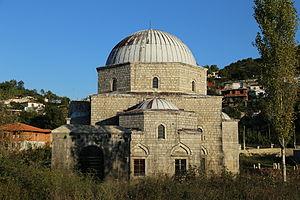
La mosquée de plomb est une mosquée du XVIIIe siècle construite à Shkodër, en Albanie sous l'empire ottoman. Elle est également connue sous le nom de mosquée Buşatlı Mehmet Pacha, du nom du gouverneur ayant commandé sa réalisation. Ses coupoles couvertes de plomb sont à l'origine de son vocable actuel.